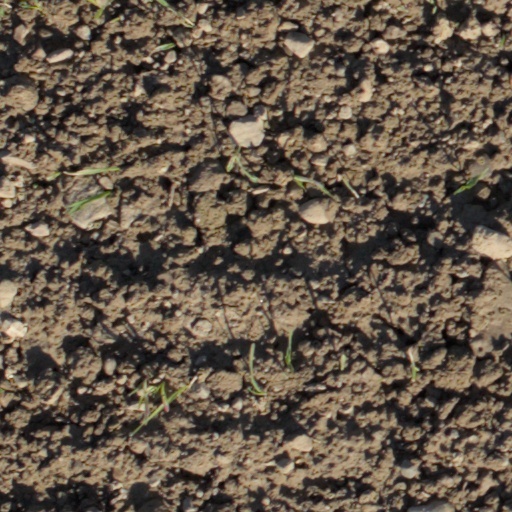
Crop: wheat